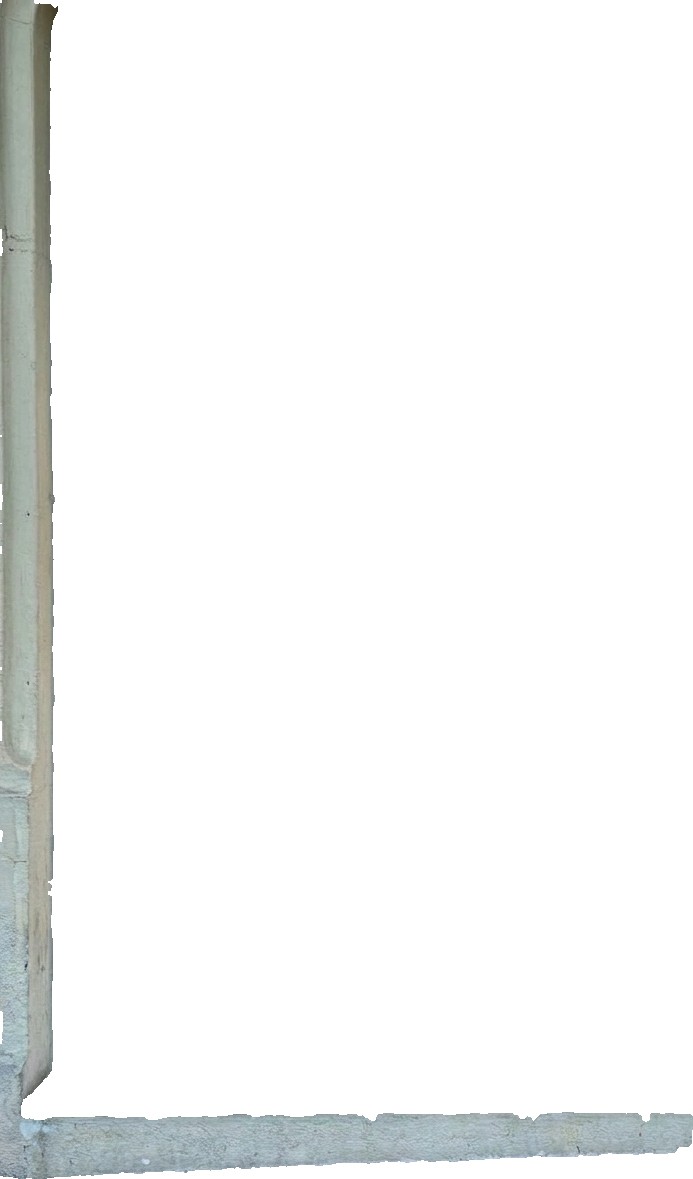
Surface category: wall